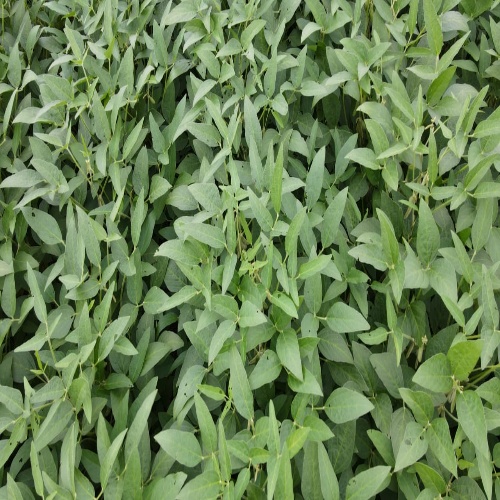
Label: Diabrotica_speciosa